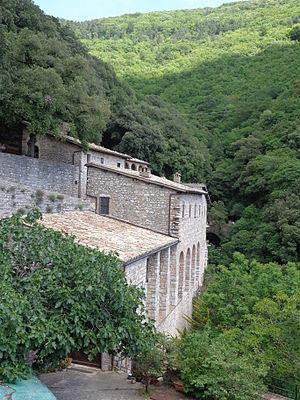
Eremo delle Carceri est un complexe ermitage situé à 791 m d'altitude sur le flanc du mont Subasio en Ombrie, à quatre kilomètres au-dessus d’ Assise.